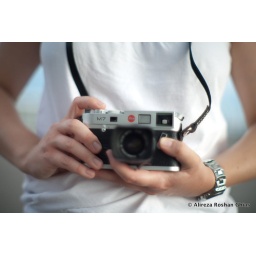
Leica girl in white